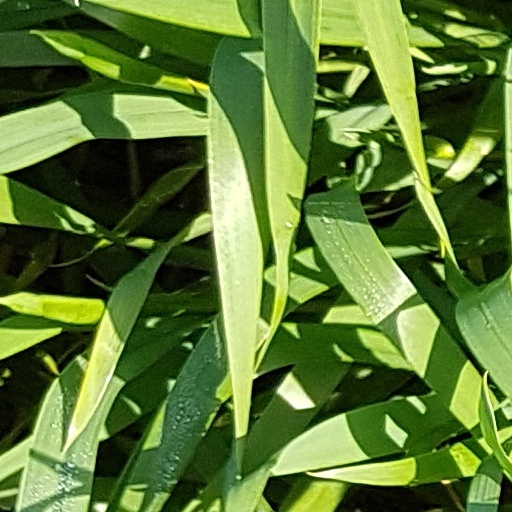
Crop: wheat